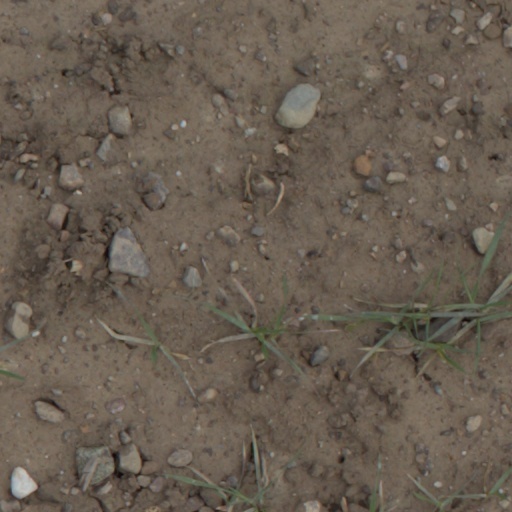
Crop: wheat